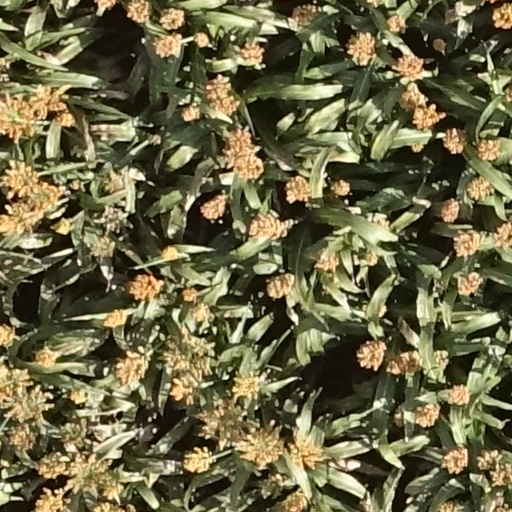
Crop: sorghum